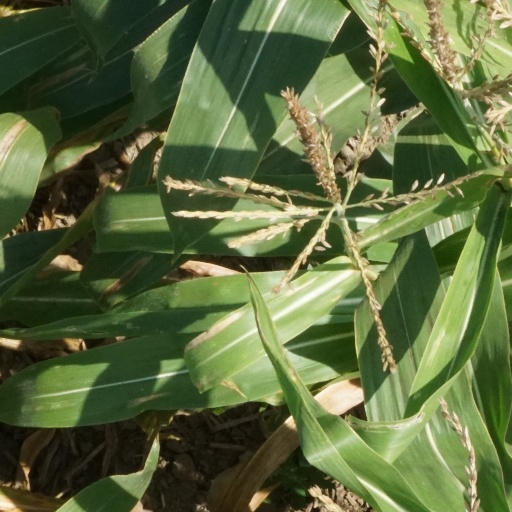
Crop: maize; corn